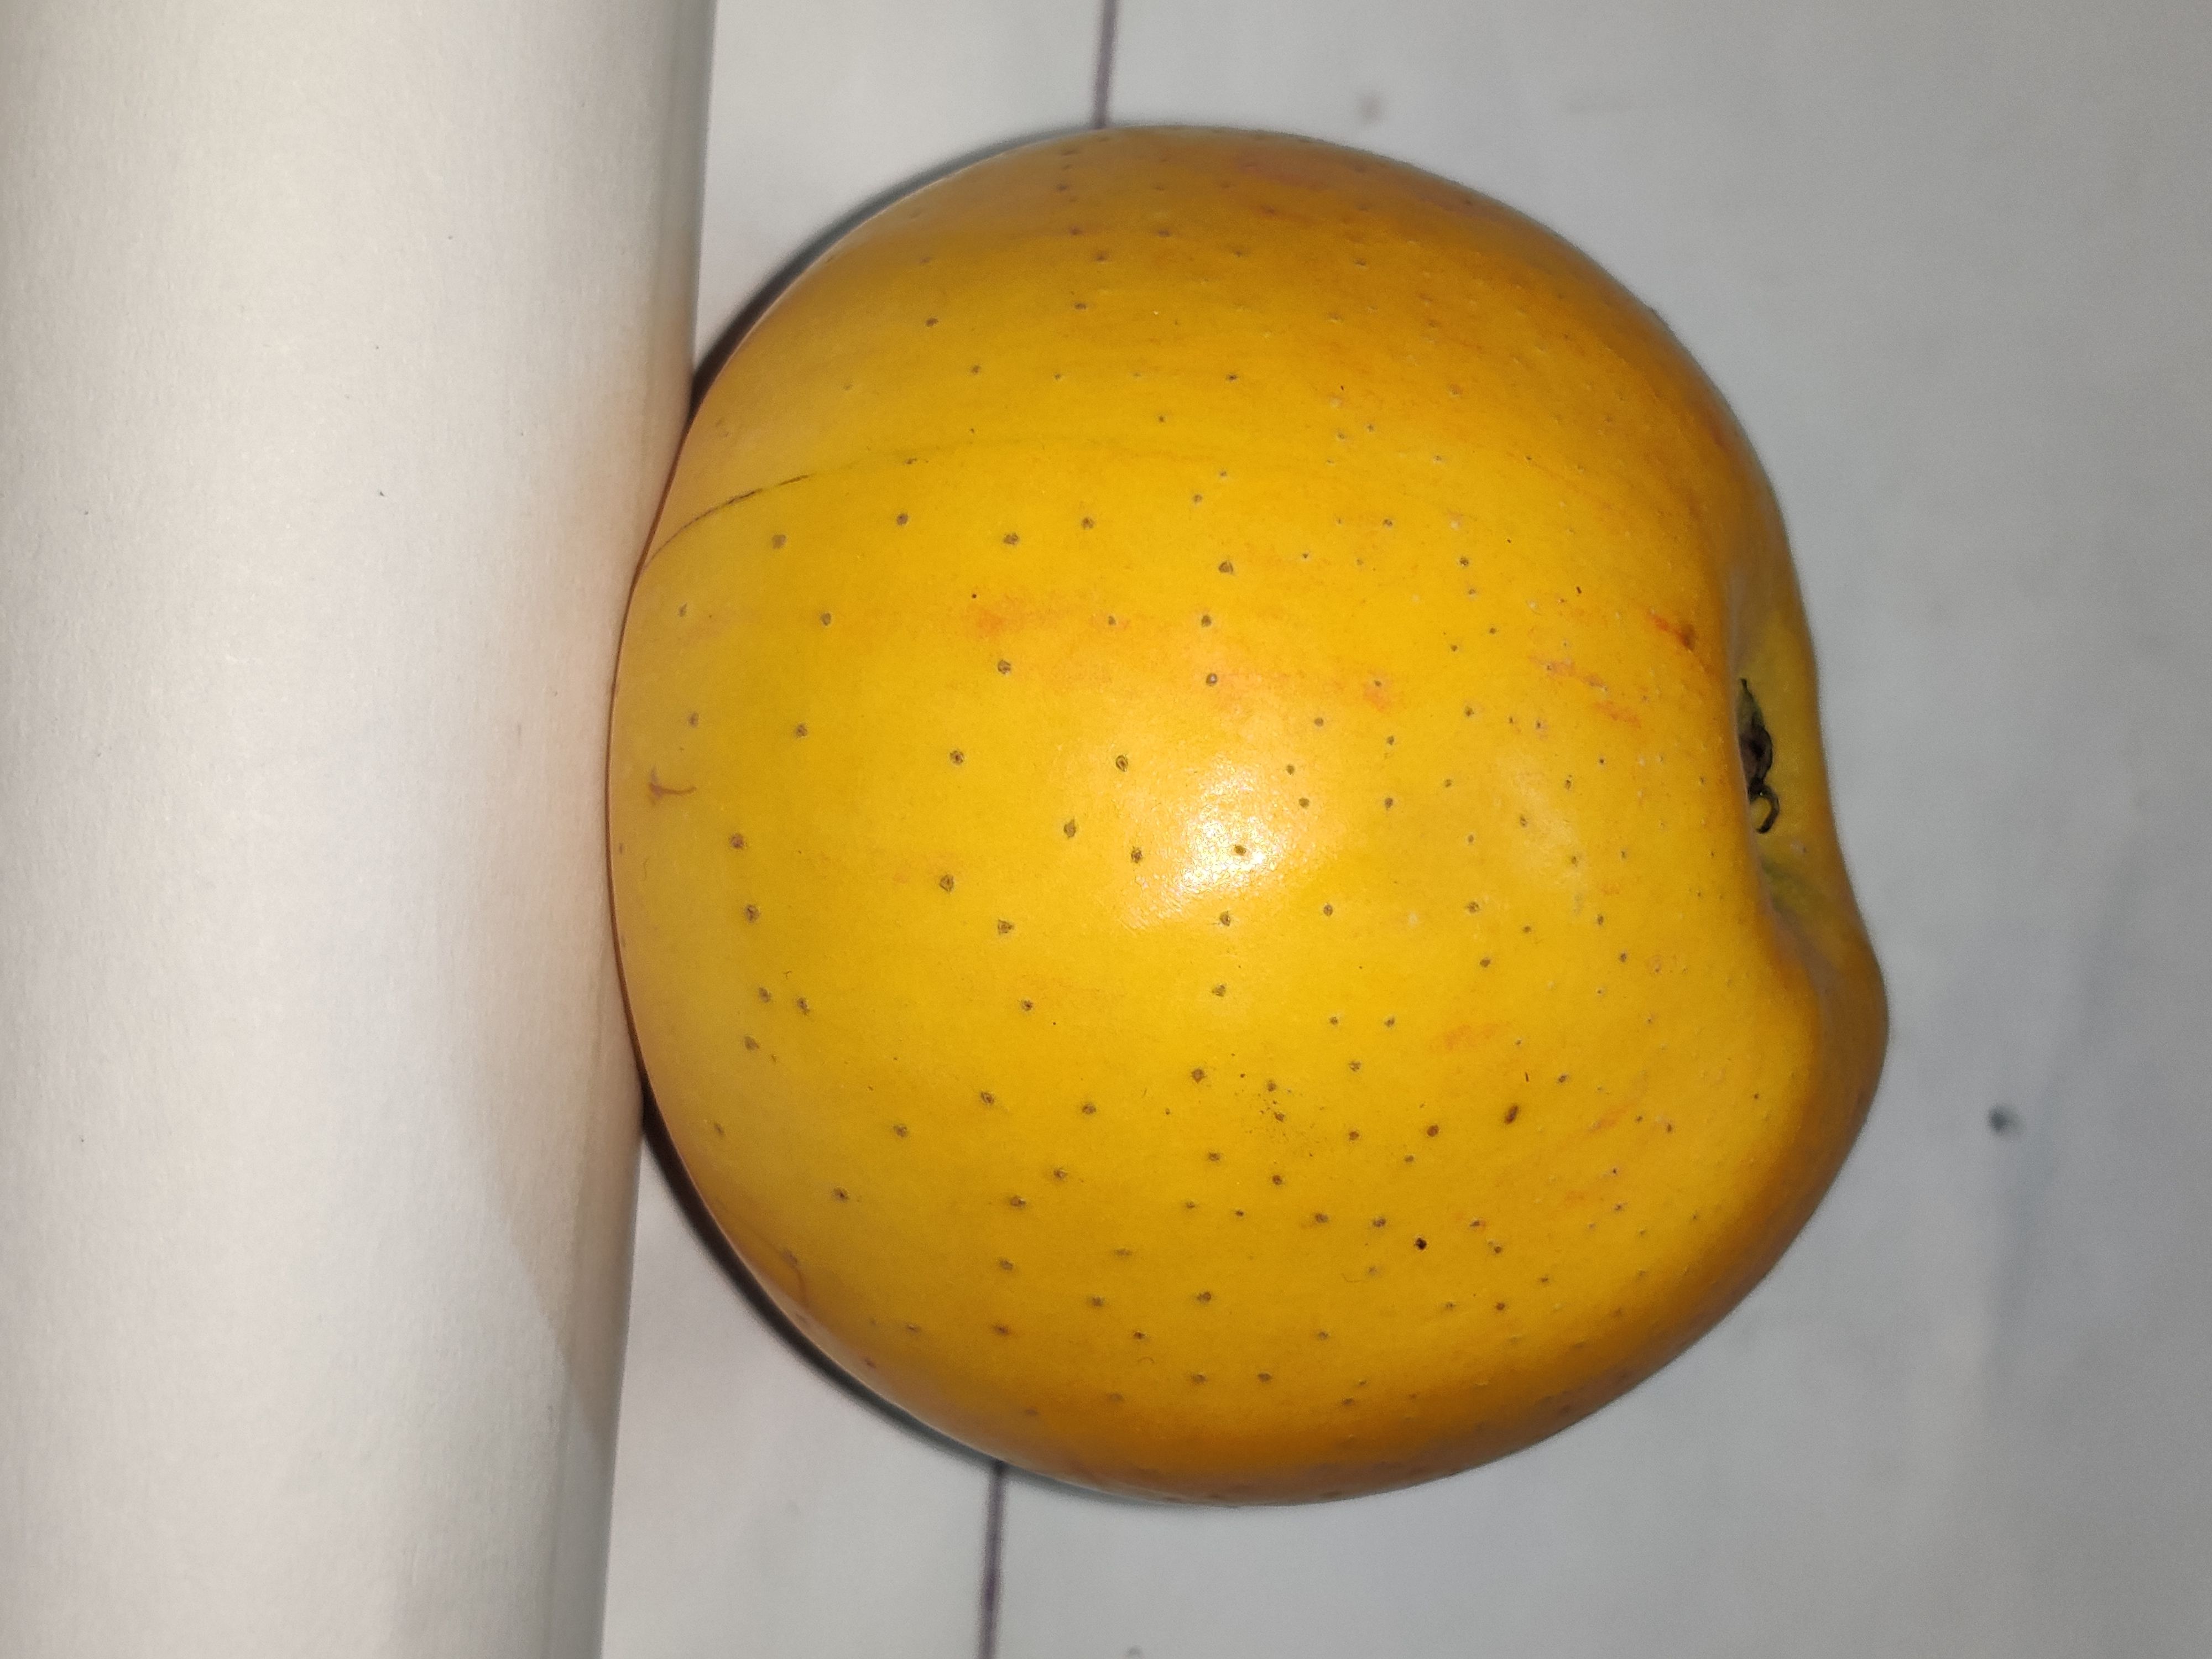
Fruit: apple
Grade: 1st-grade